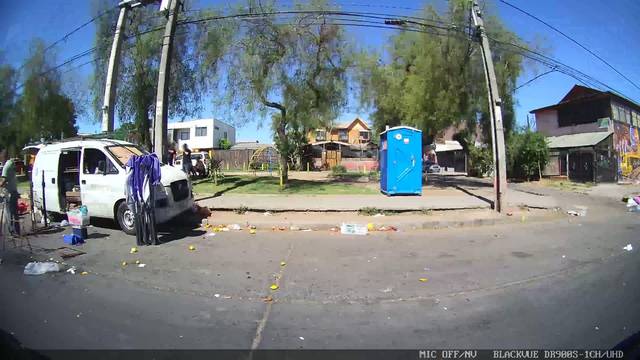
Region: Chile
Coordinates: -33.447, -70.723